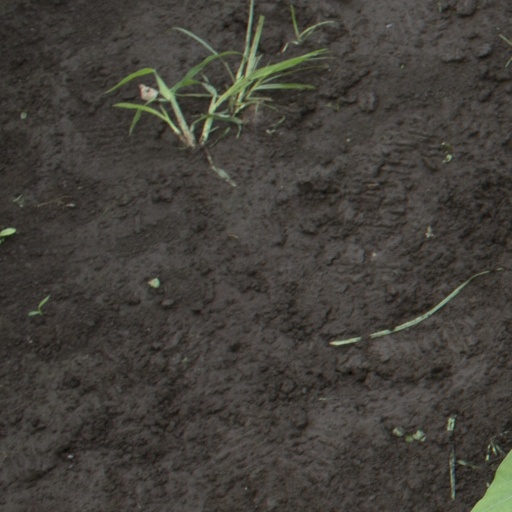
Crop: soybean